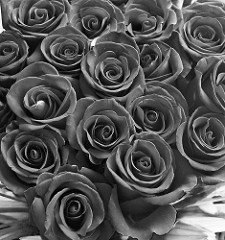
Flower: rose